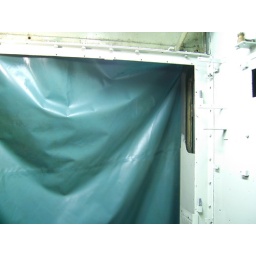
The R/H side frame I needle gunned, drelled and turned green a month previous basks in wood pigeon (gloss)